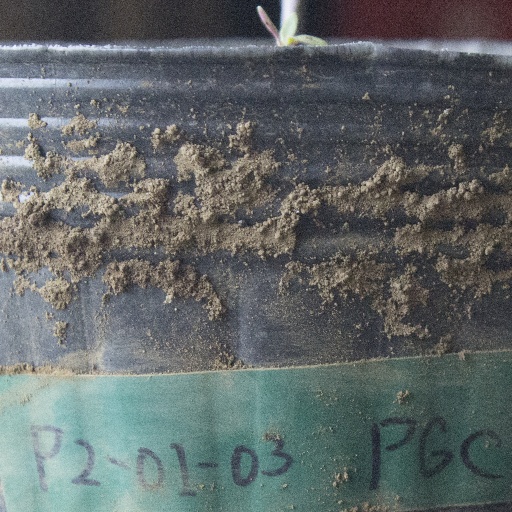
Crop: soybean